Miquin Woods Preserve

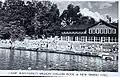
Boy Scouts swimming in the pool at Camp Watchung

Miquin Woods Preserve is a park located in Glen Gardner, New Jersey.